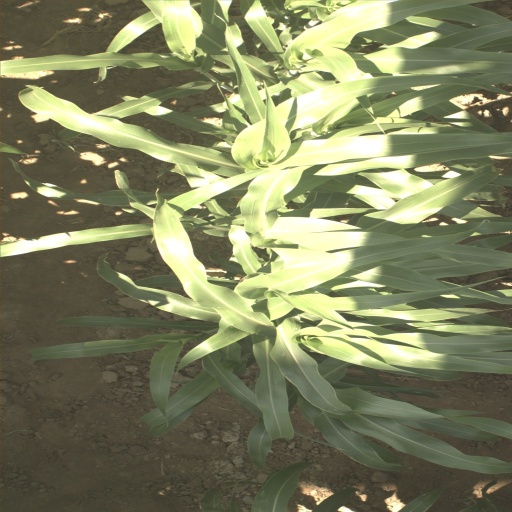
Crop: sorghum